Montgomery Canal

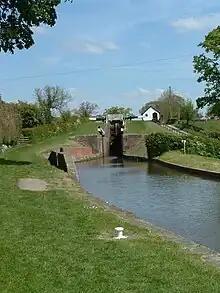
Frankton Staircase Lock

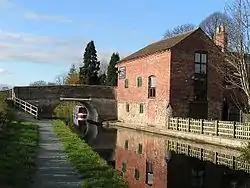
Maesbury Marsh

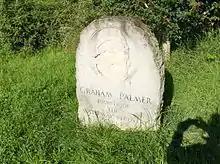
Memorial stone to Graham Palmer, founder of the Waterway Recovery Group, located adjacent to Graham Palmer Lock on the Montgomery Canal

The Montgomeryshire Canal was devised with a different purpose from most other canals of the time. Whereas other canals could generate sufficient revenue from cargo carrying to be financially viable, the Montgomeryshire was planned to serve a more rural area which would not offer such opportunities. Instead, the primary purpose of the canal was to transport lime for agricultural purposes which would allow the Upper Severn Valley to become better agricultural land. As a result, the promoters of the canal included local landowners who hoped to achieve a return on their investment through greater crop yields rather than relying upon share dividends.